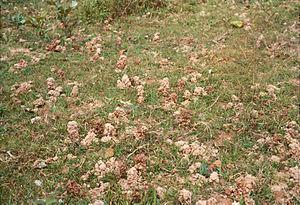
Forte concentration de turricules de Megascolecidae en région tropicale (Inde)
Le sous-ordre des Lumbricina, regroupe l'ensemble des vers de terre, soit treize familles et plus de 7 000 espèces décrites.